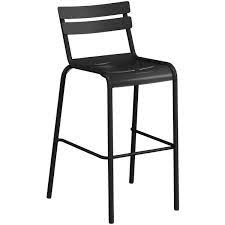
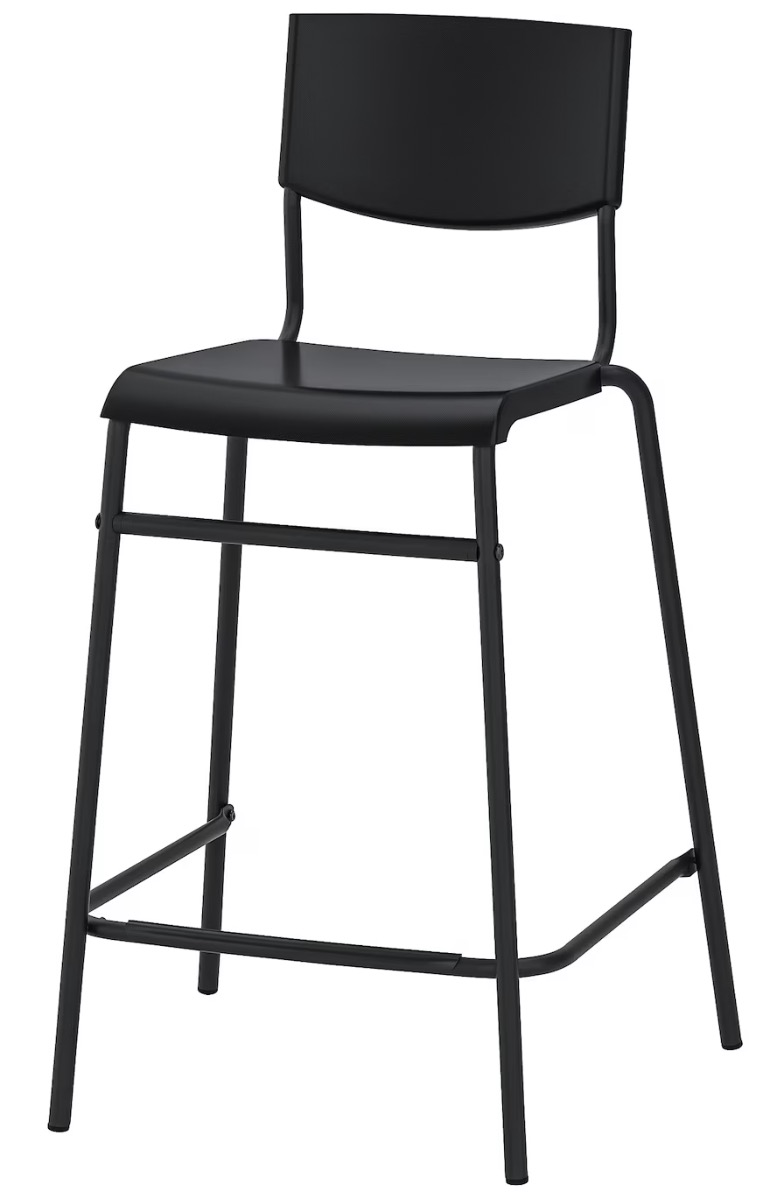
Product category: stool
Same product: no